Taila County

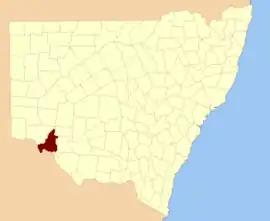
Location in New South Wales

Taila County is one of the 141 cadastral divisions of New South Wales. It contains the town of Euston.